Skull and crossbones (military)

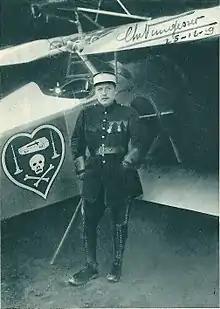
Charles Nungesser with his insignia.

Three distinct U.S. Naval Aviation squadrons have used the name and insignia of the Jolly Roger: VF-61 (originally VF-17), VF-84, and VFA-103. While these are distinctly different squadrons that have no lineal linkage, they all share the same "Jolly Roger" name, the skull and crossbones insignia and traditions. The first incarnation of the "Jolly Rogers" was established on 1 January 1943 at NAS Norfolk, as VF-17, flying the F4U Corsair. Inspired by the piratical theme of the aircraft's name, VF-17's commanding officer Tommy Blackburn selected the Jolly Roger as the squadron's insignia. The current squadron to hold the name is the VFA-103, Strike Fighter Squadron 103 (the "Jolly Rogers"), the skull and crossbones on all-black tails makes them easily identifiable.